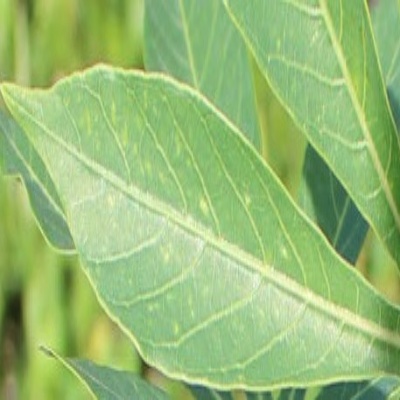
Crop: Cassava
Condition: green mite